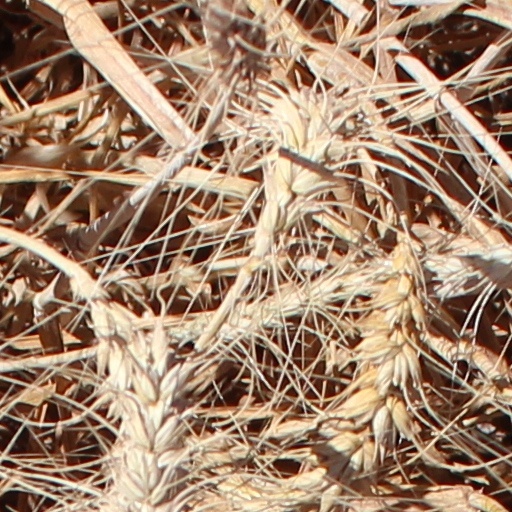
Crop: wheat